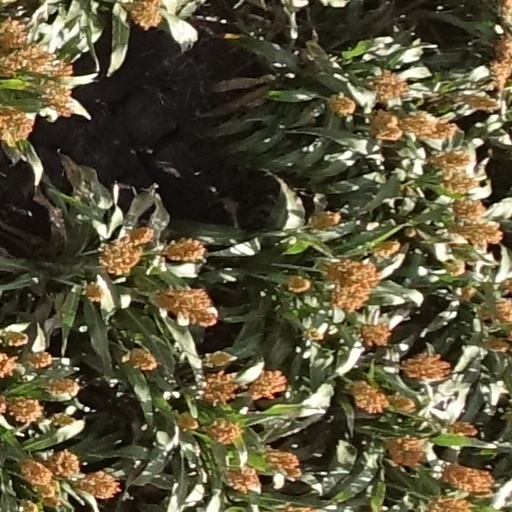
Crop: sorghum